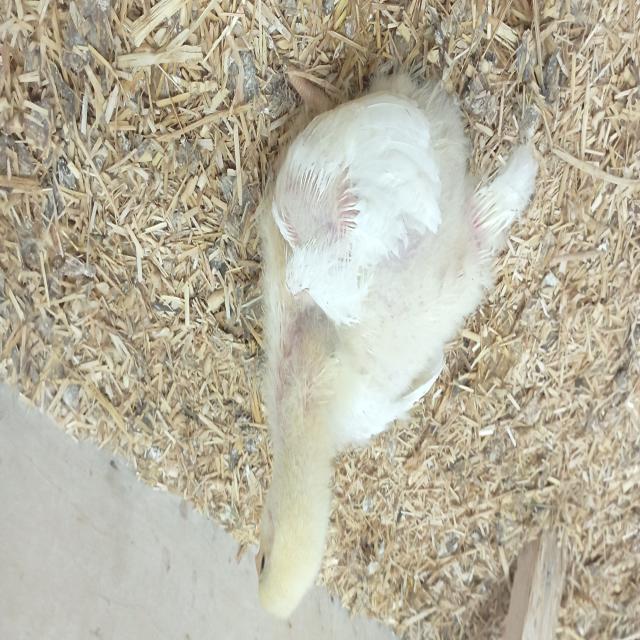
Weight: 522 g